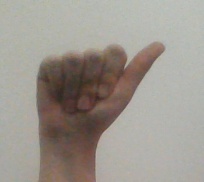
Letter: dhad